Melrose High School (Massachusetts)

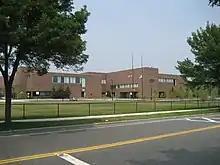
Melrose High School (1975–present)

In 1932, another new school was built and the previous school building became the Calvin Coolidge Elementary School. This time the new building was built on swamp land taken from Ell Pond on Lynn Fells Parkway. It was a very large school, featuring a 900-seat Auditorium and a full size gymnasium. 1961 saw the addition of the Daffinee Gymnasium which contained new locker rooms for both basketball and football and also extra classroom space. The addition also included the construction of a three-floor annex attached by a bridge. Many historians praised the main building for its period design and architectural beauty.